Kingdom of Mrauk U

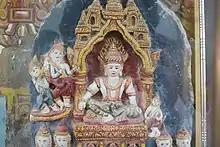
King Min Razagyi Statue

Narameikhla was succeeded by his brother, Min Khayi, who annexed Sandoway and Ramu in 1437. Min Khayi's successor, Ba Saw Phyu occupied Chittagong with the help of the Portuguese, at the beginning of his reign. Although Barbek Shah, the new Sultan of Bengal, allowed Bengal to falter, Arakan remained subordinate to Bengal until 1531.